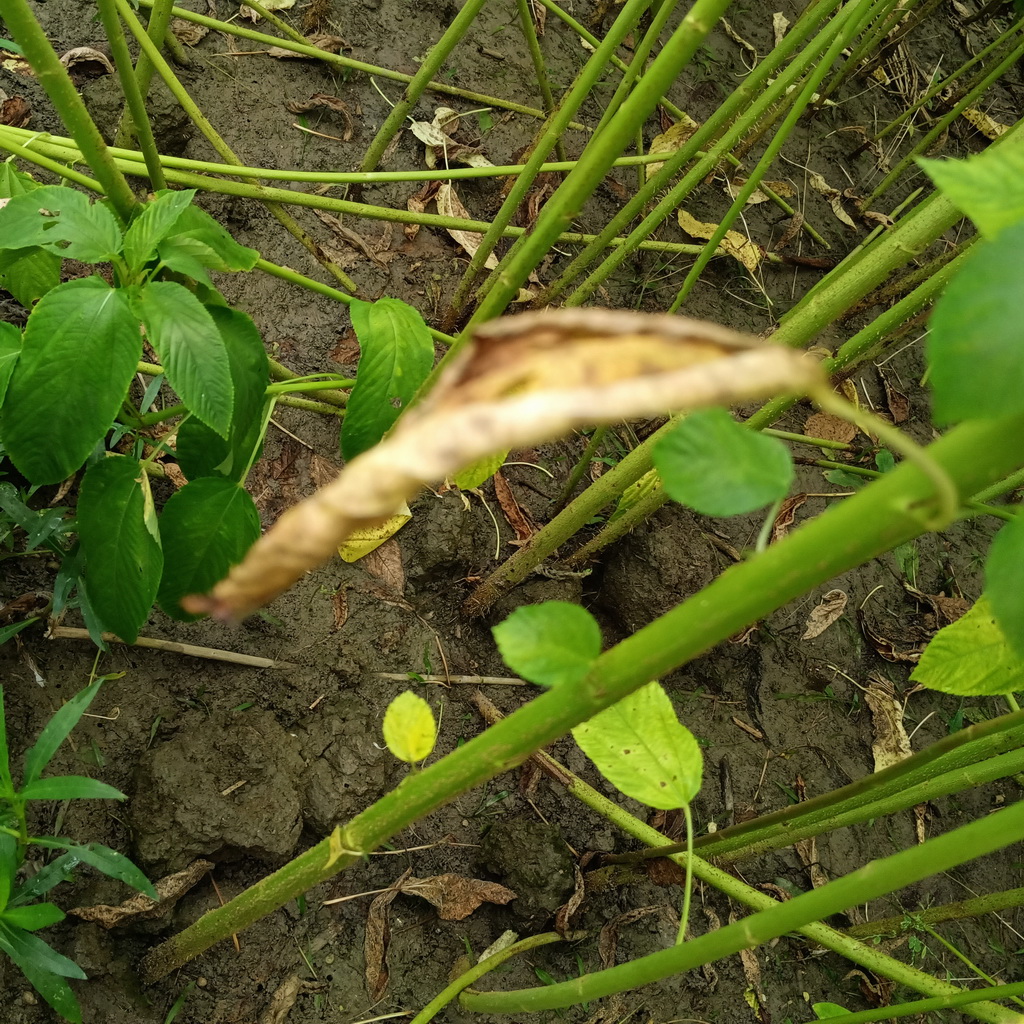
Label: Dieback